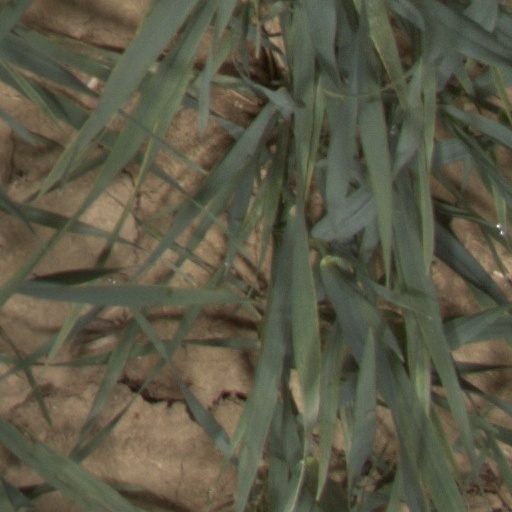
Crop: wheat